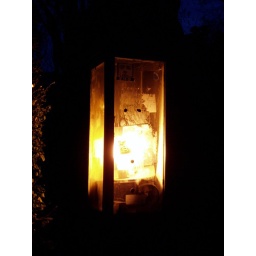
light bulb in glass box in wall, Goldsmiths